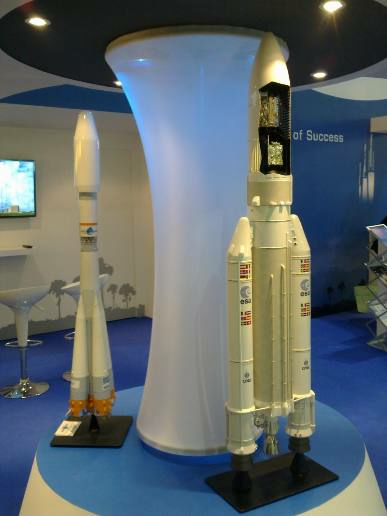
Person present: No